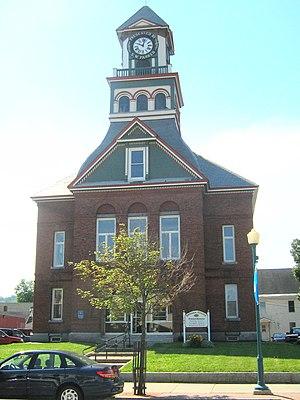
Le comté d'Orleans est situé dans le nord de l'État américain du Vermont, à la frontière de la province de Québec. Sa ville siège du comté est Newport. Selon le recensement de 2010, la population du comté est de 27 231 habitants.